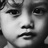
Emotion: sad